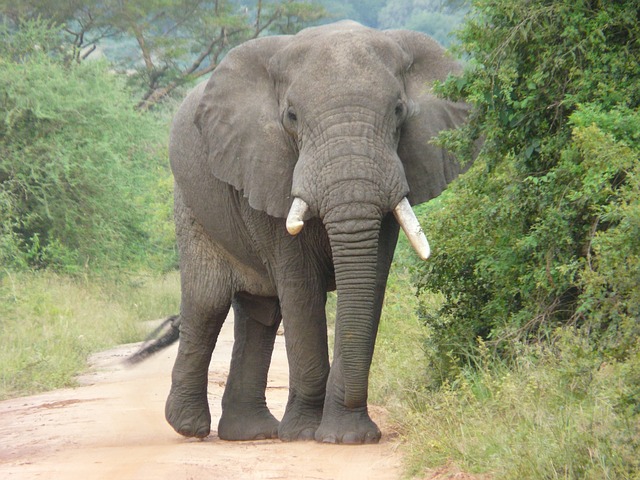
Label: elephant